Josef and Ctirad Mašín

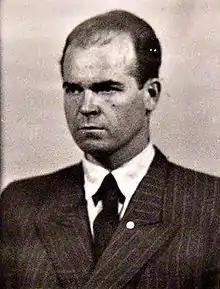
Václav Švéda

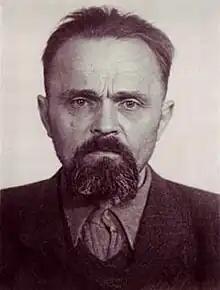
Ctibor Novák

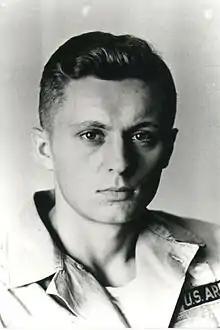
"Ray" Masin

In October, 1953 the group made a second attempt to escape to the West. Radio Free Europe broadcasts made it sound like World War III was imminent, and the Mašíns and their friends wanted to take part in the invasion. They claimed that the police still had no leads on their actions, therefore the danger of being arrested was not a reason for their escape.